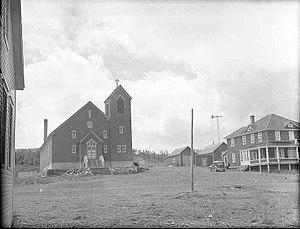
Église et presbytère de Saint-Thomas-de-Cherbourg dans le comté de Matane
Les Méchins est une municipalité de la province de Québec, au Canada, située dans la municipalité régionale de comté de La Matanie, au Bas-Saint-Laurent, sur la rive sud du fleuve Saint-Laurent. La municipalité actuelle est née de la fusion de Saint-Paulin-Dalibaire, de Saint-Thomas-de-Cherbourg et des Méchins en 1982.
Saint-Thomas-de-Cherbourg était une municipalité du Bas-Saint-Laurent au Québec dans l'Est du Canada. Le village ne devint municipalité que le 1ᵉʳ mai 1954 bien que les premiers colons étaient déjà arrivés depuis plus de dix ans et fut fermé en 1970. Le territoire du village fait aujourd'hui partie du territoire de la municipalité des Méchins avec lequel le territoire ne fut fusionné que le 27 novembre 1982, dans la municipalité régionale de comté de La Matanie.